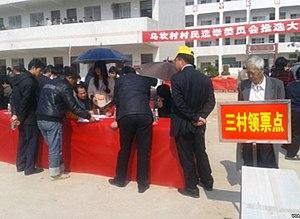
La révolte de Wukan, également connu sous le nom de siège de Wukan, est une révolte contre la corruption dans le village de Wukan, 13 000 habitants, situé dans la province du Guangdong en Chine.